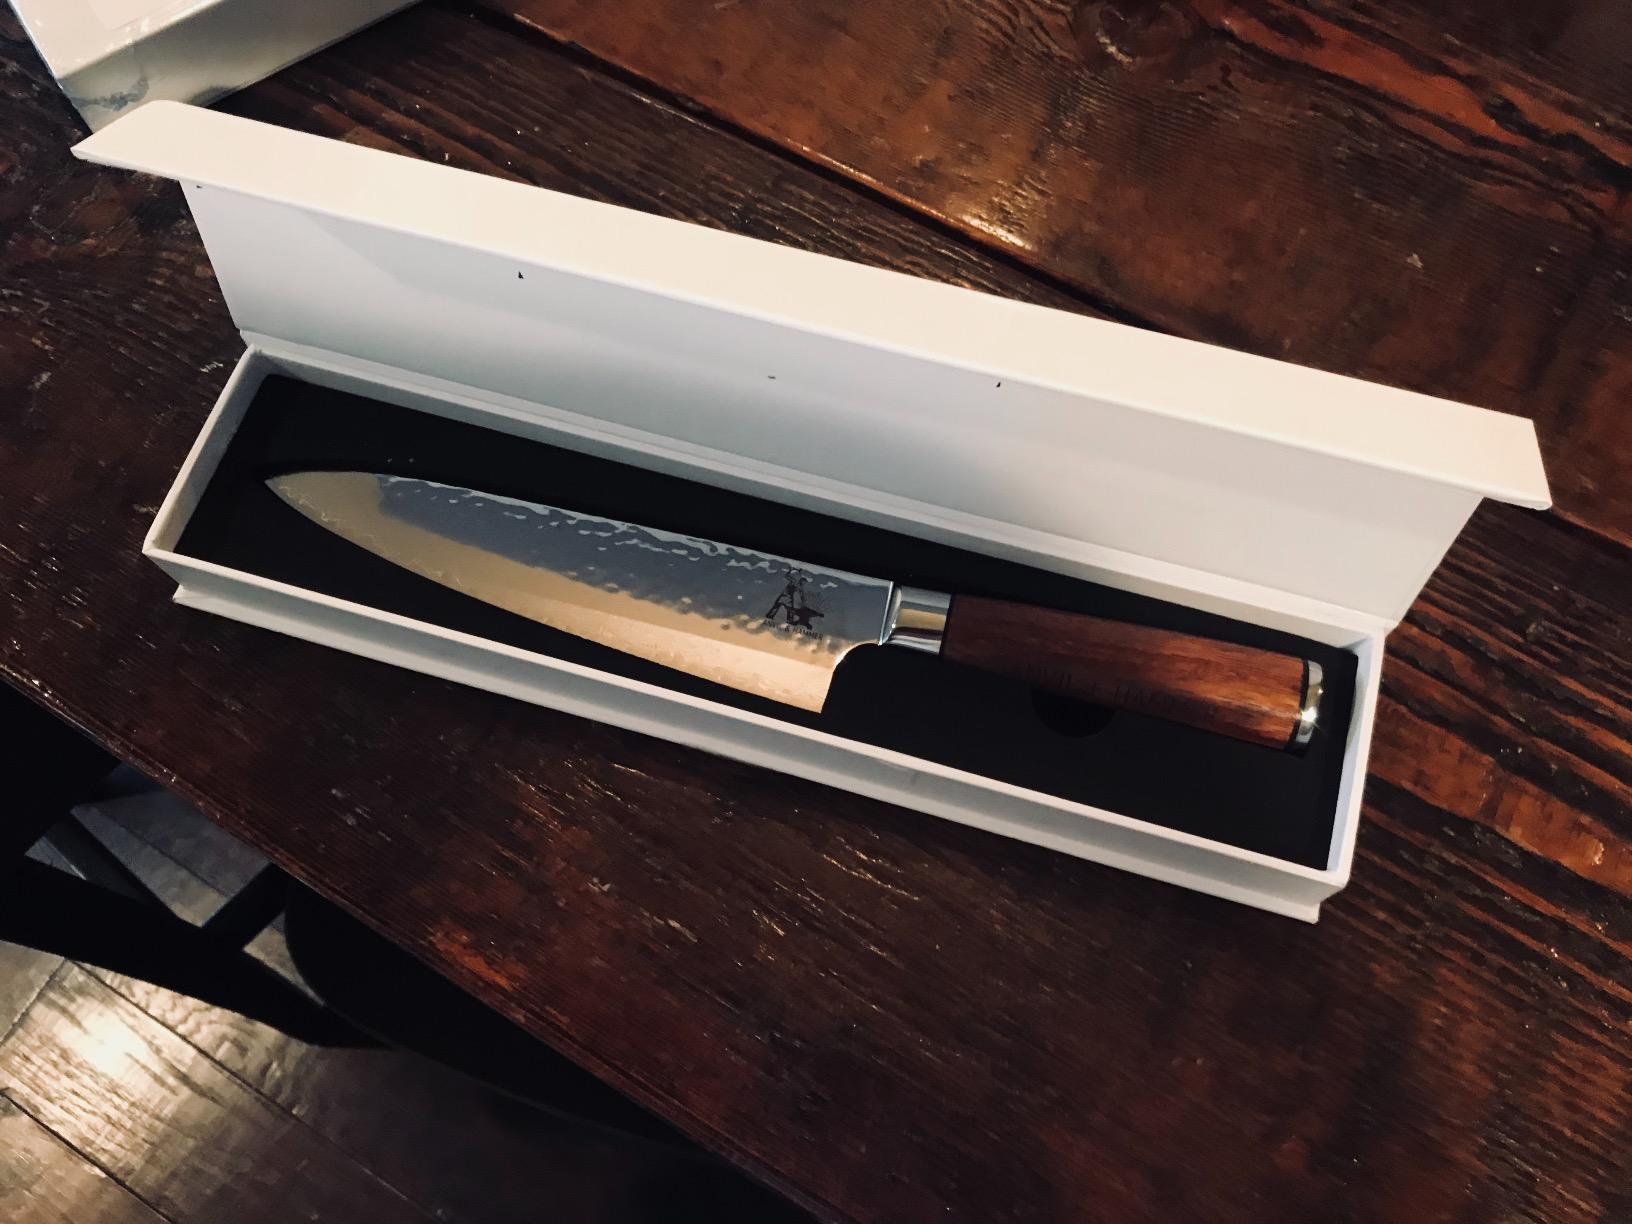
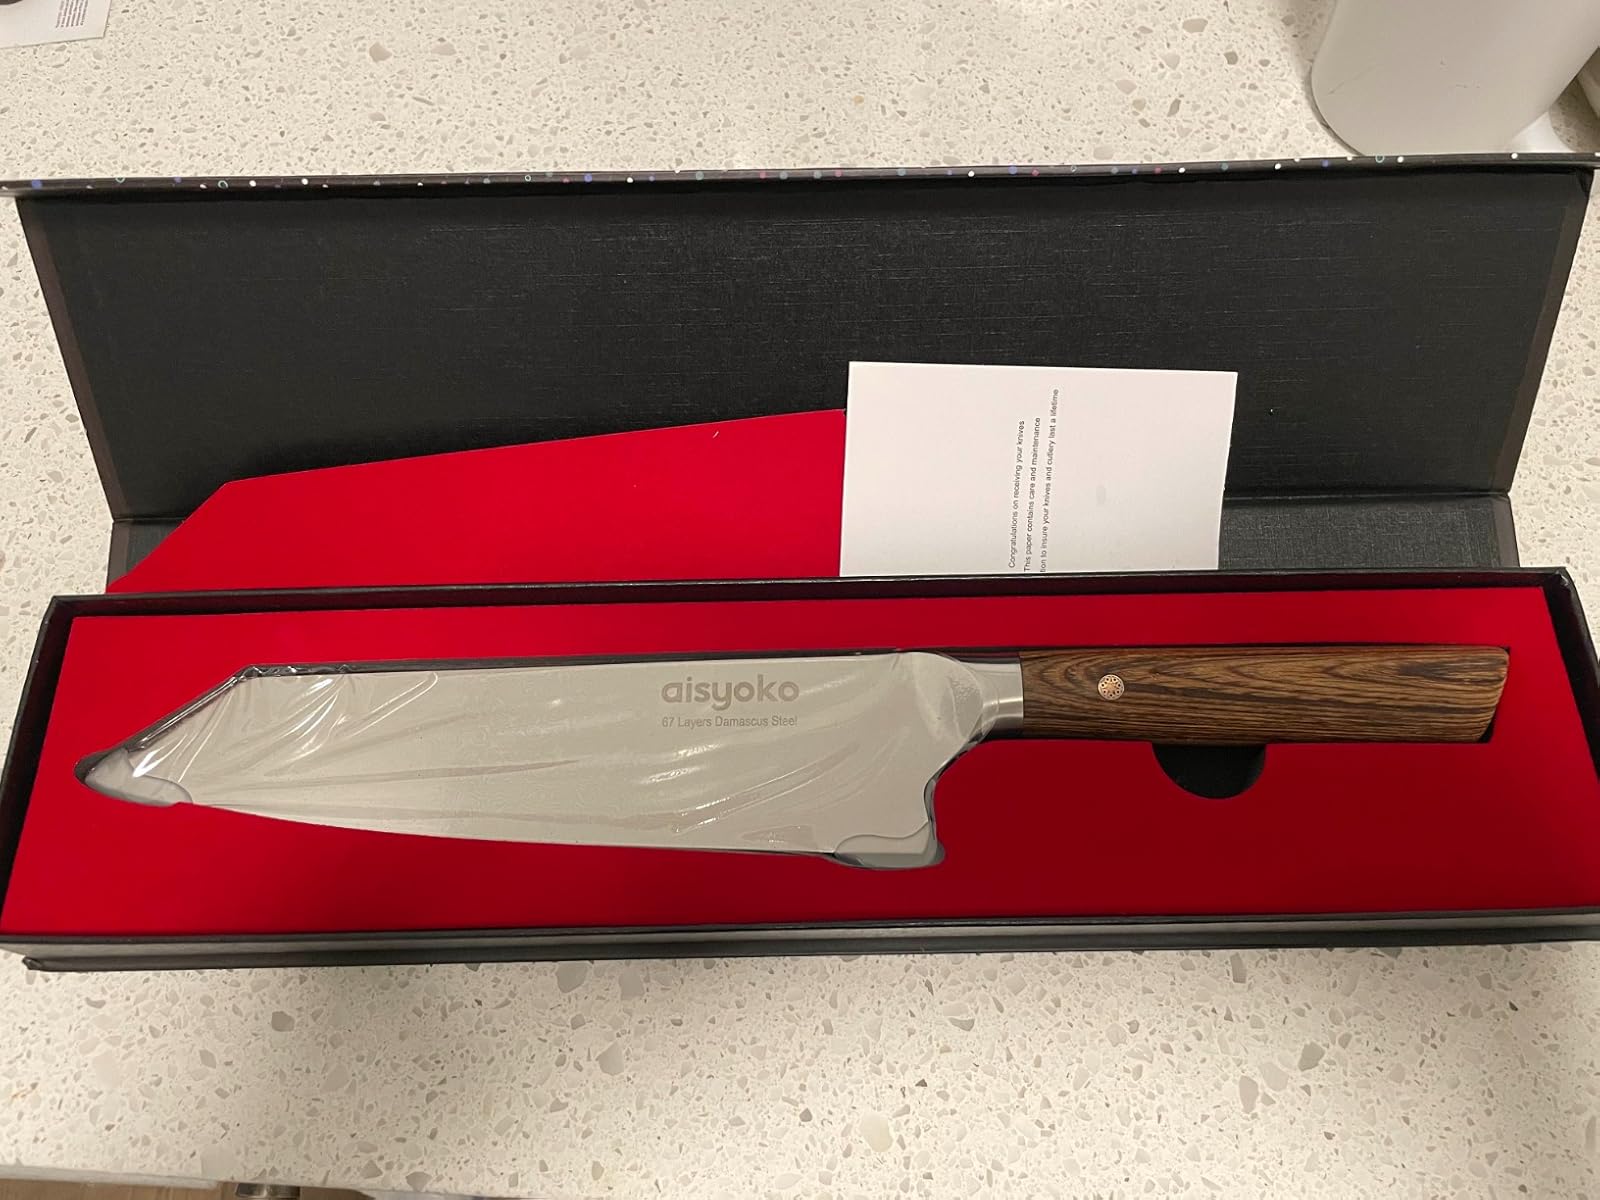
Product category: items_knife
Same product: no